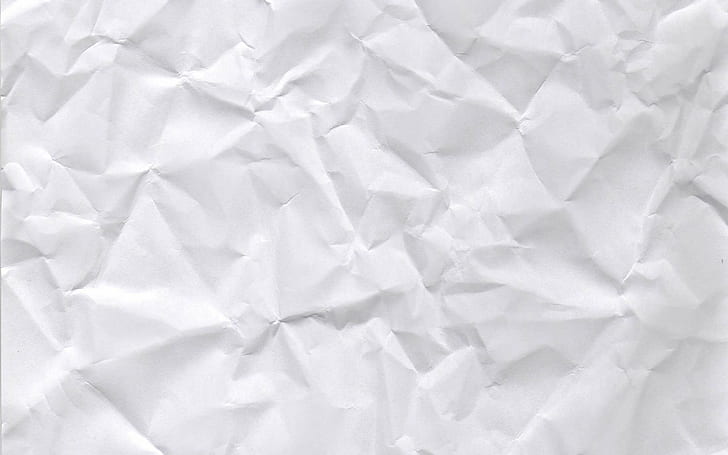
Label: paper